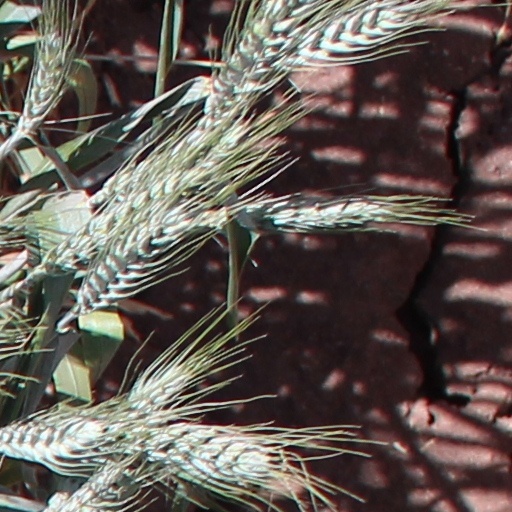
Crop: wheat